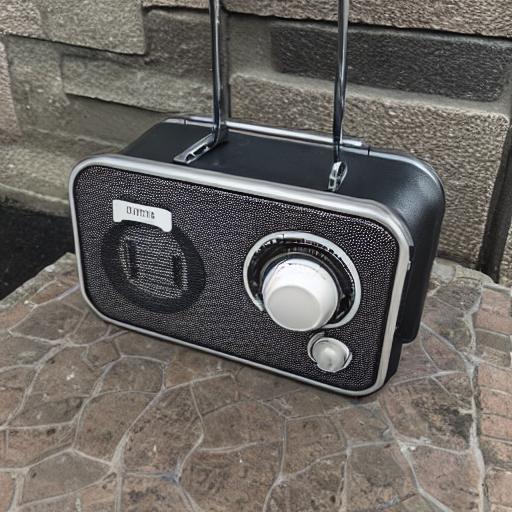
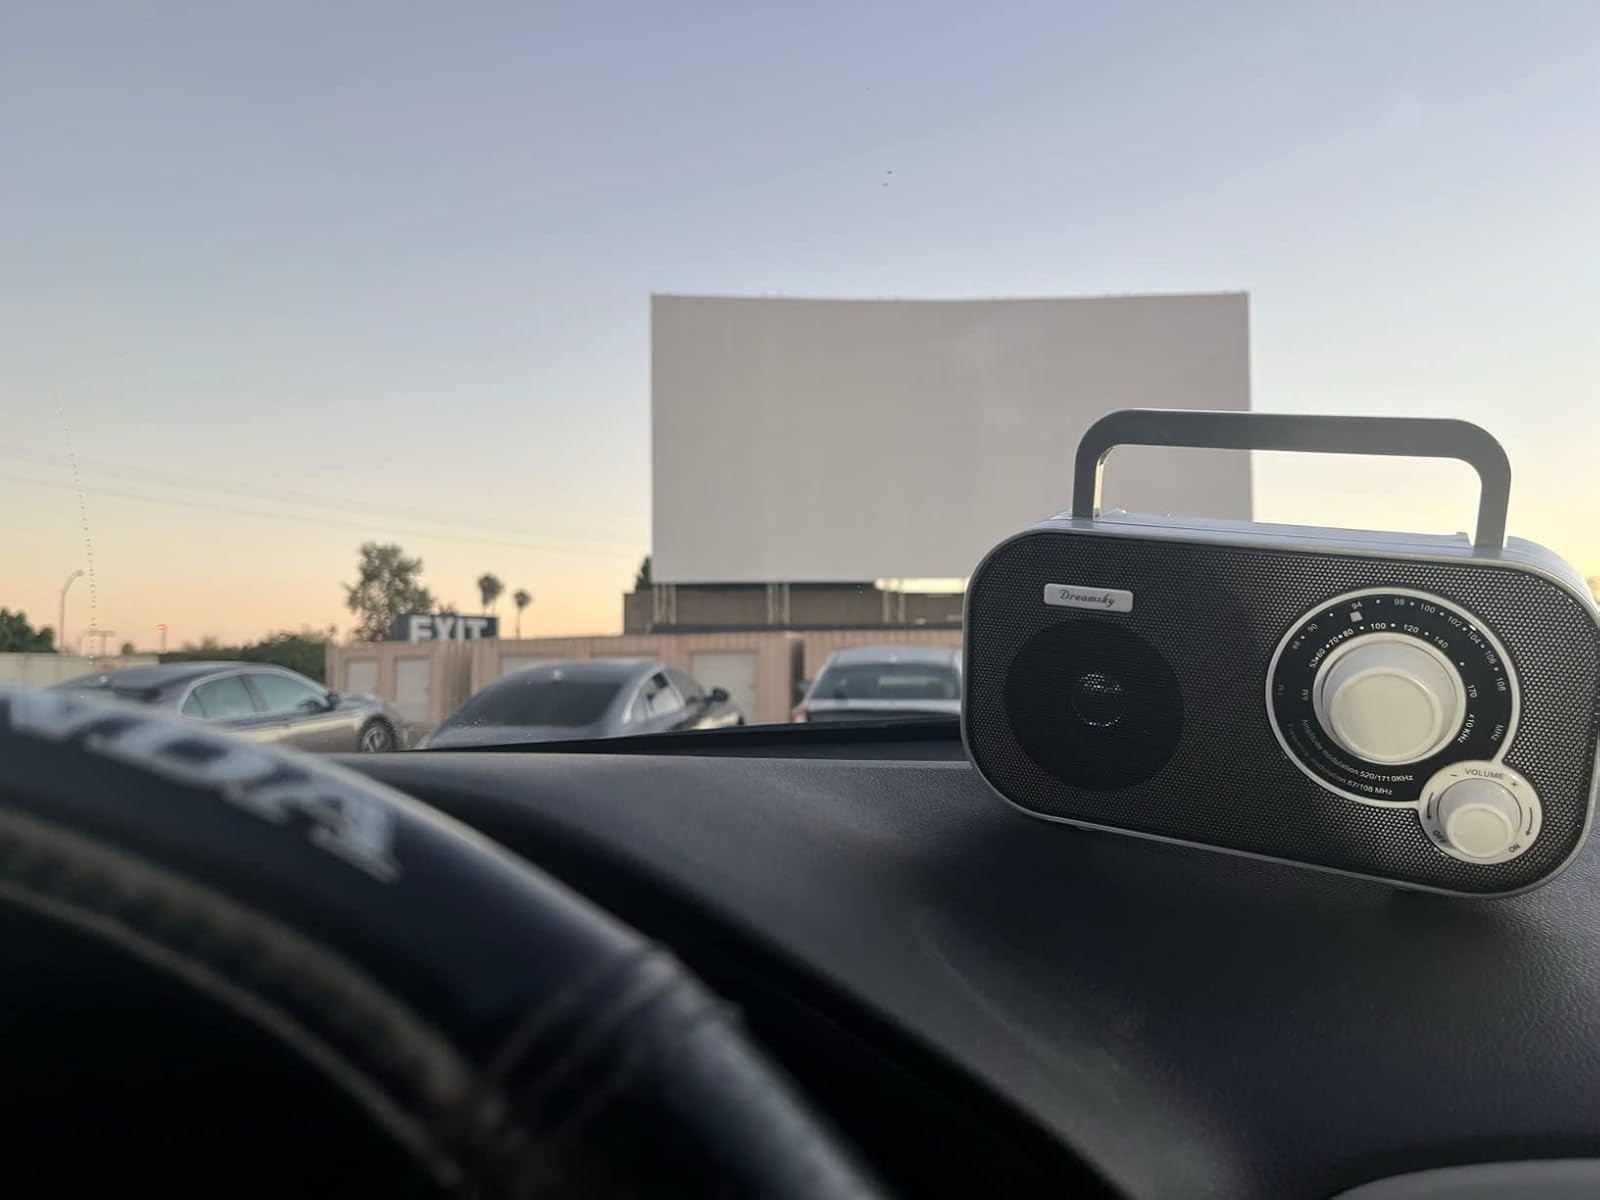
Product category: radio
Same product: no